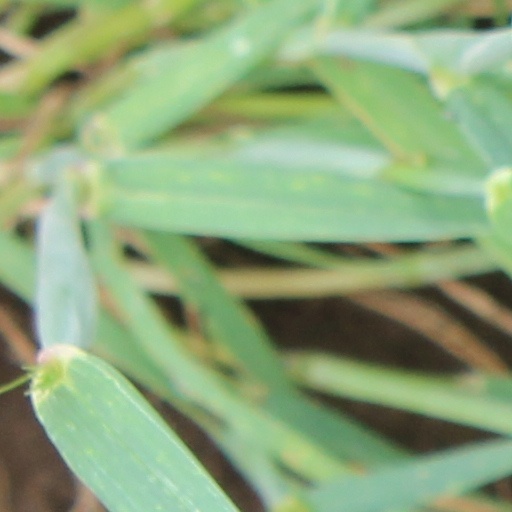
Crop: wheat